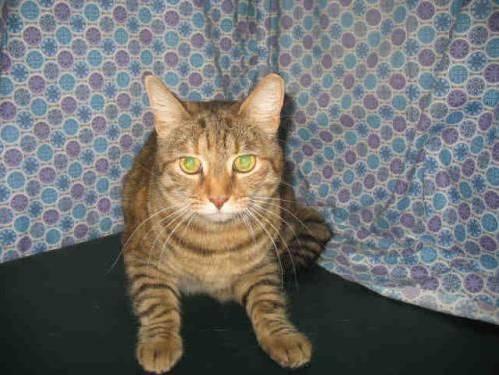
cat